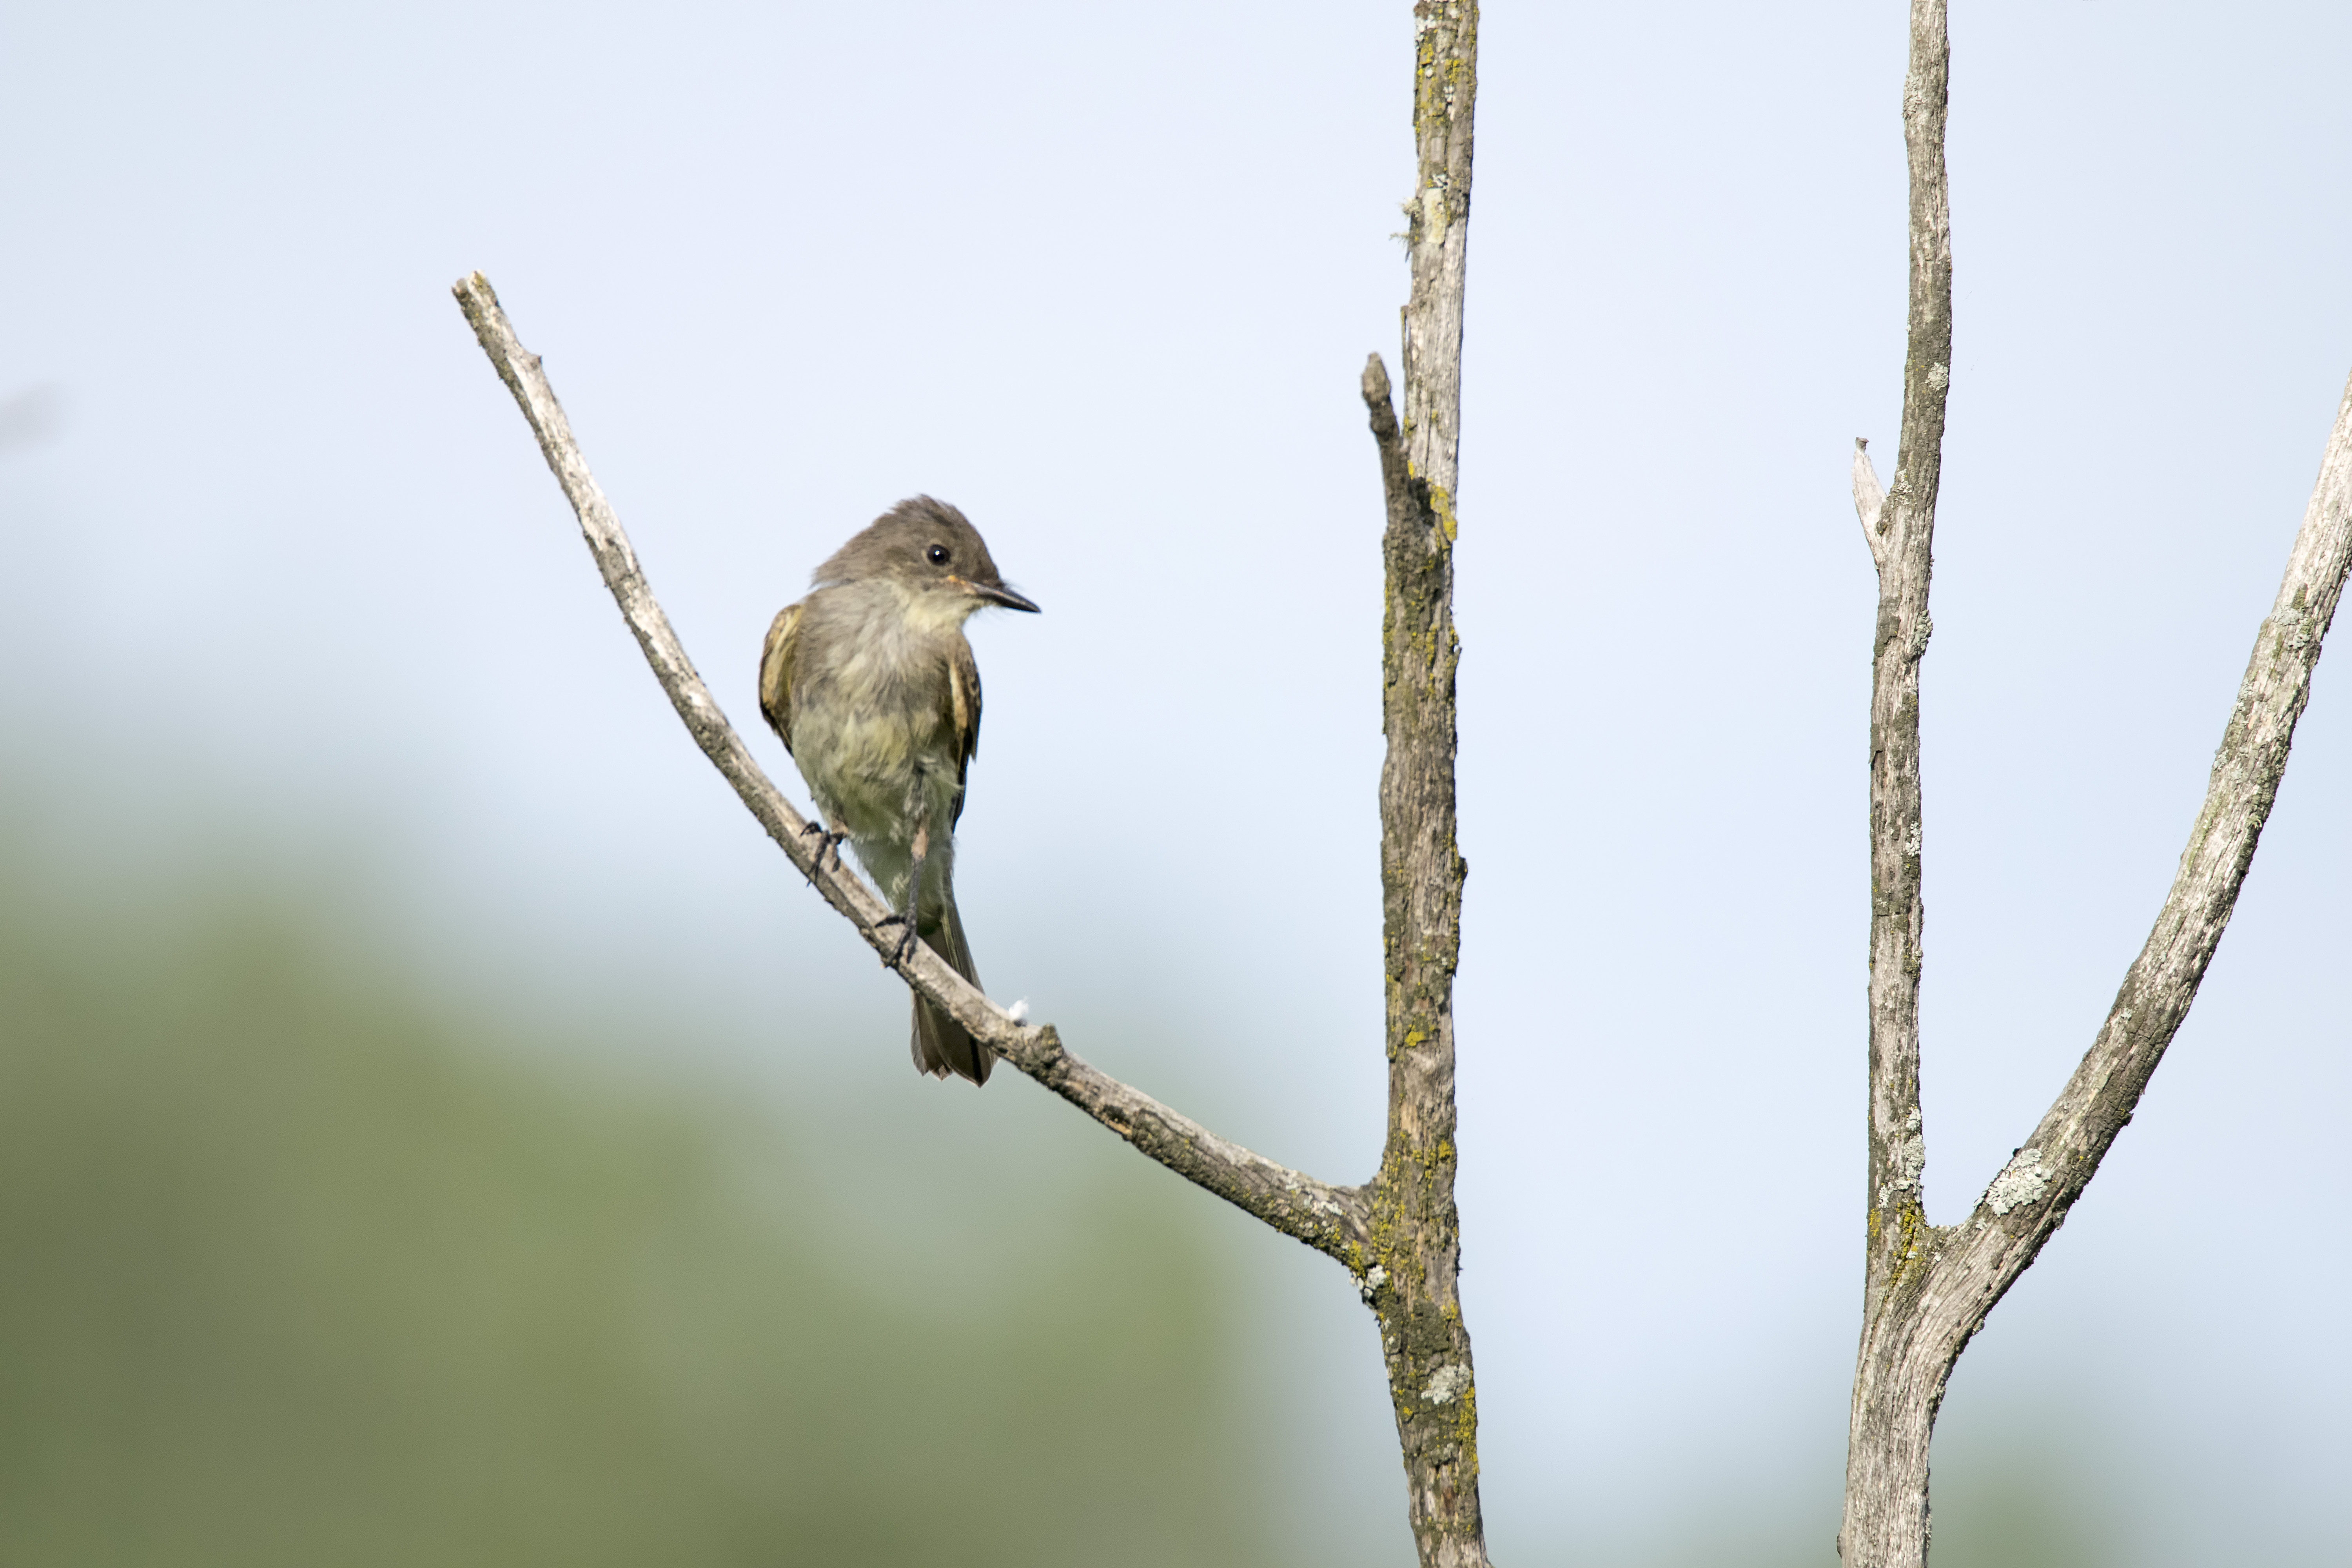
nature, branch, bird, wildlife, beak, fauna, twig, close up, canada, vertebrate, sparrow, eastern, quebec, sherbrooke, oiseau, moucherolle, phbi, phoebe, wren, perching bird